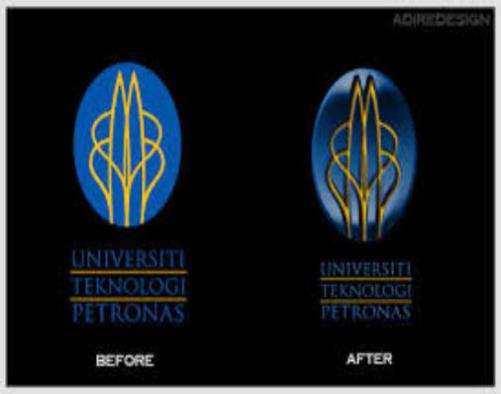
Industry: Others